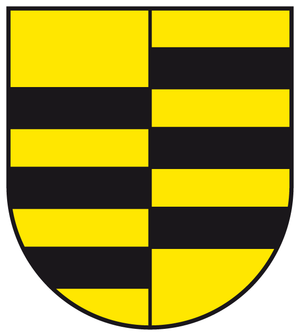
Ballenstedt est une petite ville d'Allemagne du district de l'arrondissement de Harz, dans le land de Saxe-Anhalt. Elle est surtout connue pour son château, une résidence ancestrale de la maison d'Ascanie et des princes d'Anhalt.